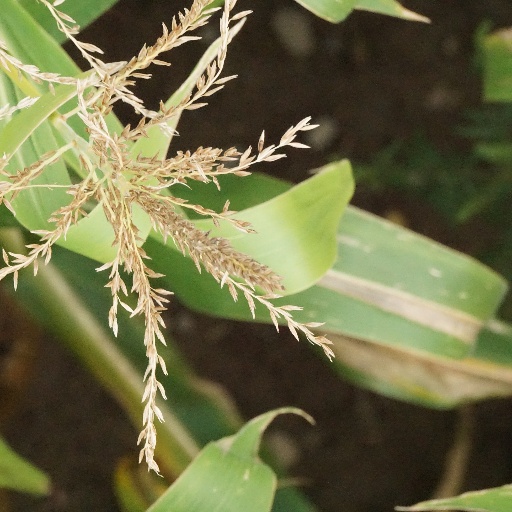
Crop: maize; corn